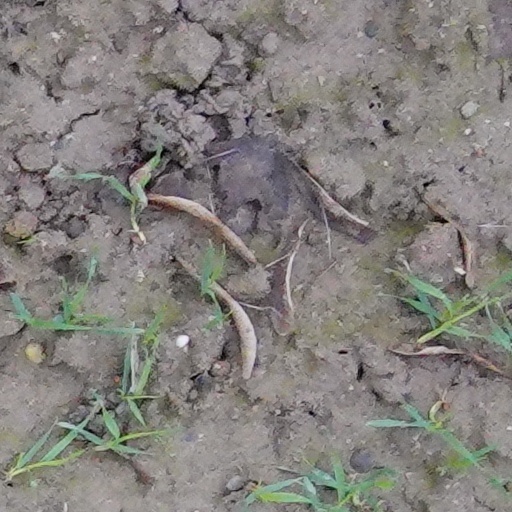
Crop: wheat